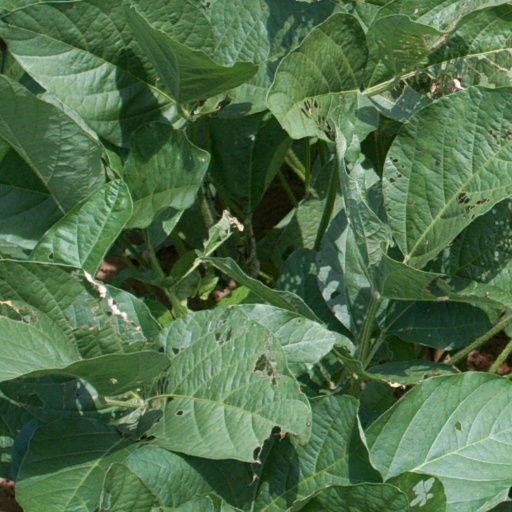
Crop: soybean